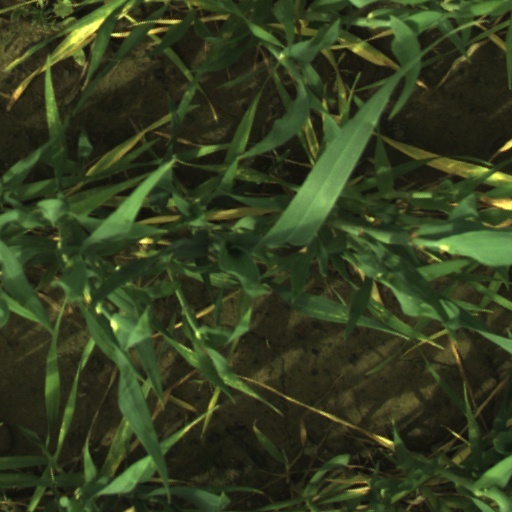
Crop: wheat